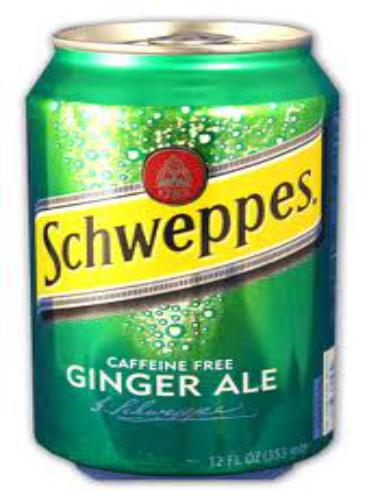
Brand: Ginger Ale
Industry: Food